Empress Myeongseong

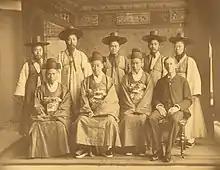
Korean ambassadors to the United States 1883 formal photograph. Min Yeong-ik is the minister in charge (front row, second from left). Percival Lowell (front row, European clothes) is their escort for the trip.

In July 1883 the queen consort sent a special mission to the United States. It was headed by Min Yeong-ik, her adoptive nephew. The mission arrived at San Francisco on 2 September 1883 carrying the newly created Korean national flag. It visited U.S. historical sites, heard lectures on U.S. history, and attended a gala event in their honor given by the mayor of San Francisco and other U.S. officials. The mission dined in New York at the Fifth Avenue Hotel with President Chester A. Arthur, and discussed the growing threat of the Japanese and the possibility of U.S. investment in Korea. The Korean visit lasted three months, returning via San Francisco. At the end of September, Min Yeong-ik travelled to Seoul and reported to the queen consort. She at once established English language schools with U.S. instructors. Min Yeong-ik's report had been optimistic: